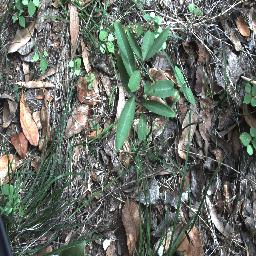
Label: rubber_vine